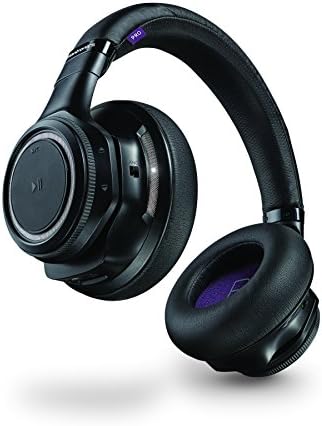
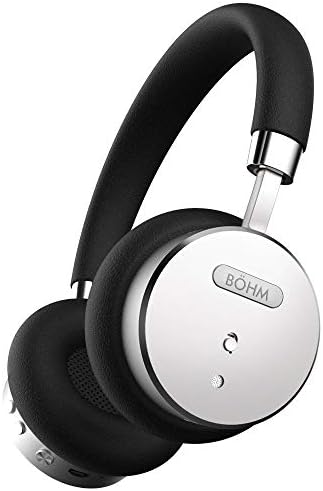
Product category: headphones
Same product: no